Cupid

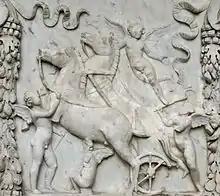
Fragmentary base for an altar of Venus and Mars, showing cupids handling the weapons and chariot of the war god, from the reign of Trajan (98–117 AD)

Cupid sleeping became a symbol of absent or languishing love in Renaissance poetry and art, including a "Sleeping Cupid" (1496) by Michelangelo that is now lost. The ancient type was known at the time through descriptions in classical literature, and at least one extant example had been displayed in the sculpture garden of Lorenzo de' Medici since 1488. In the 1st century AD, Pliny had described two marble versions of a "Cupid" (Eros), one at Thespiae and a nude at Parium, where it was the stained object of erotic fascination.